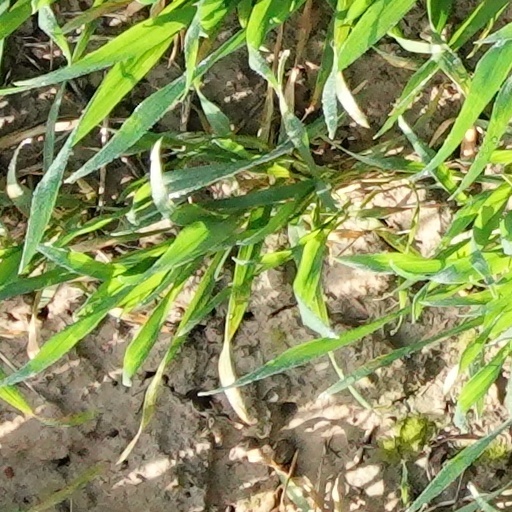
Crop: wheat